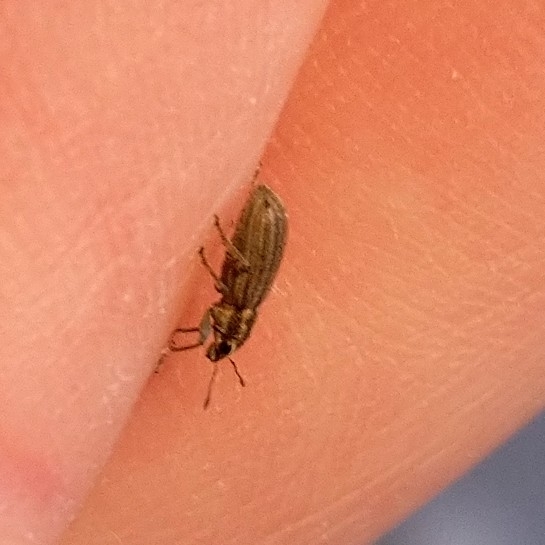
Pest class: pea_leaf_weevil